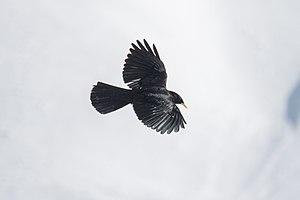
Chocard à bec jaune (Pyrrhocorax graculus).
Le Chocard à bec jaune est une espèce de passereau de la famille des Corvidae et une des deux espèces du genres Pyrrhocorax avec le Crave à bec rouge. De plus, le chocard à bec jaune est beaucoup plus proche du Crave à bec rouge que du Choucas des tours, bien que le Choucas des tours et le Chocard à bec jaune soient souvent confondus, ce qui fait qu'en montagne, il est souvent appelé à tort Choucas. Son aire de répartition s'étend de l'Europe à l'Afrique du Nord. Olivier Messiaen a consacré à cet oiseau une pièce, qui en porte le nom, de son Catalogue d'oiseaux.